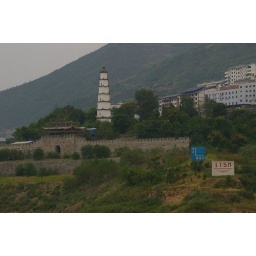
Pagoda and wall above the rising water. New houses behind and board showing where the water will reach.